Raja Veettu Kannukkutty

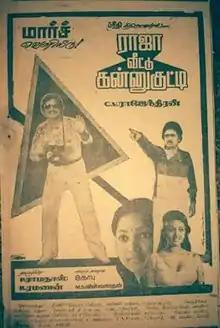
Theatrical release poster

Raja Veettu Kannukkutty is a 1984 Indian Tamil-language film, directed by C. V. Rajendran and produced by P. Ramdass and B. Ramanan. The film stars Prabhu, Viji, S. V. Shekar and V. K. Ramasamy. It was released on 16 March 1984.